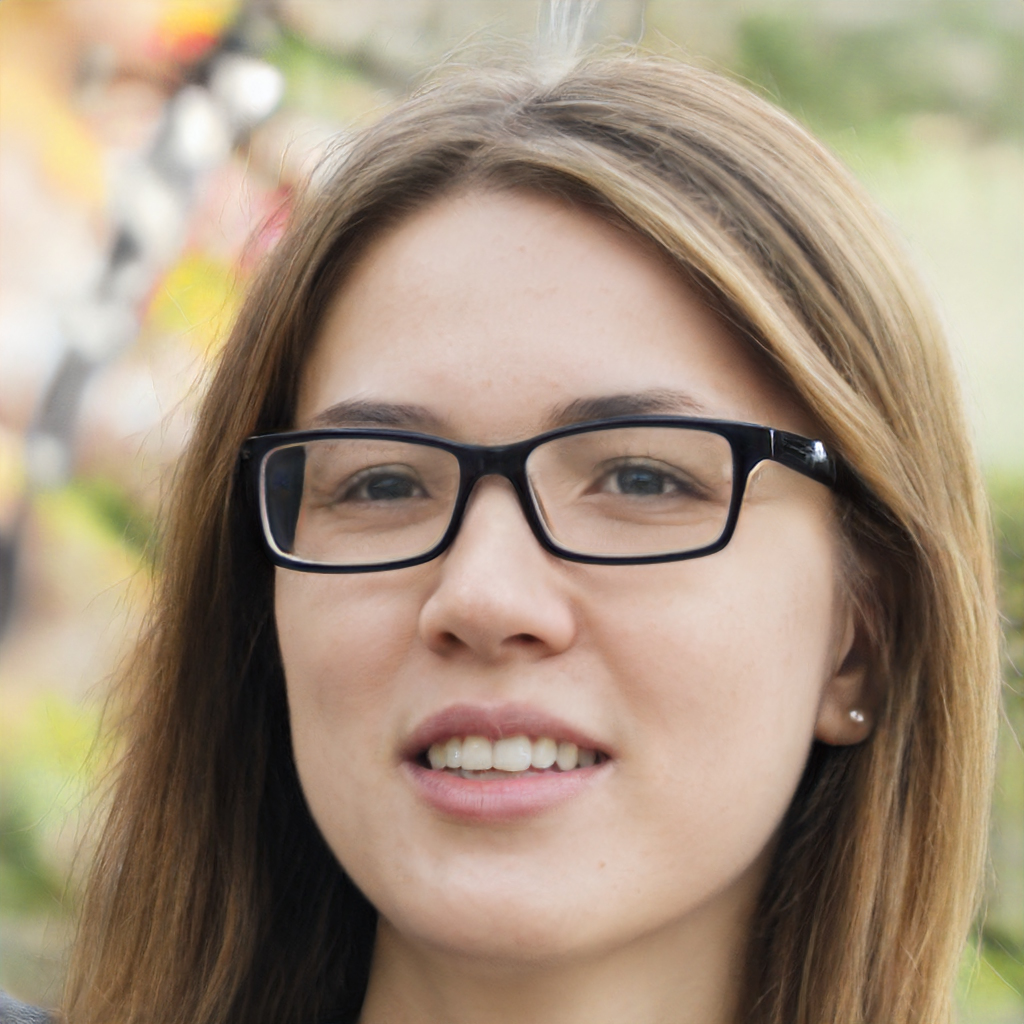
Gender: Female